Muse, Myanmar

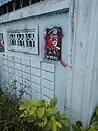
Anti-junta posters in 2021

On May 23, 2021, the People's Defense Force, the armed forces of the National Unity Government, clashed with Tatmadaw forces in Muse, killing 13 security guards.